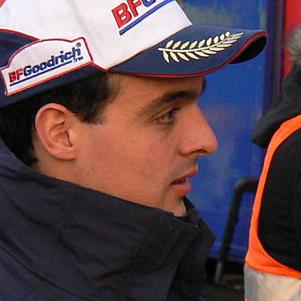
Age: 28